Shahid Khaqan Abbasi

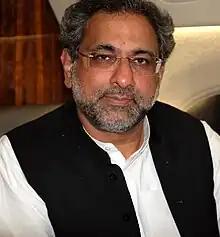
Abbasi in 2017

Shahid Khaqan Abbasi (born 27 December 1958) is a Pakistani politician and businessman who served as the 18th Prime Minister of Pakistan from August 2017 to May 2018. He also currently leads Awaam Pakistan (AP) as its chairman. Abbasi was the senior vice president of the Pakistan Muslim League-N (PML-N), and had been the secretary-general of the Pakistan Democratic Movement (PDM), an anti-PTI coalition of political parties in Pakistan. He had been a Member of the National Assembly of Pakistan from October 2018 to August 2023 and previously served as a member of the National Assembly for 8 non-consecutive terms since 1988.